Gausdal

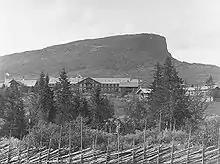
Skeikampen mountain – the outline is the inspiration for the municipal arms.

The coat of arms was granted on 19 September 1986. The official blazon is ""Per fess azure and argent, a single stair step section slanting outwards"". This means the arms have are divided with a line that is divided horizontally in the shape of a stairstep that is slanting to the right. The field (background) above the line has a tincture of blue. Below the line, the field has a tincture of argent which means it is commonly colored white, but if it is made out of metal, then silver is used. The arms were designed to mimic the shape of one of the main mountains in the municipality, Skeikampen. The bottom argent part represents the snowy mountain and the top blue part represents the sky. The arms were designed by Inger Line Thallaug. The municipal flag has the same design as the coat of arms.